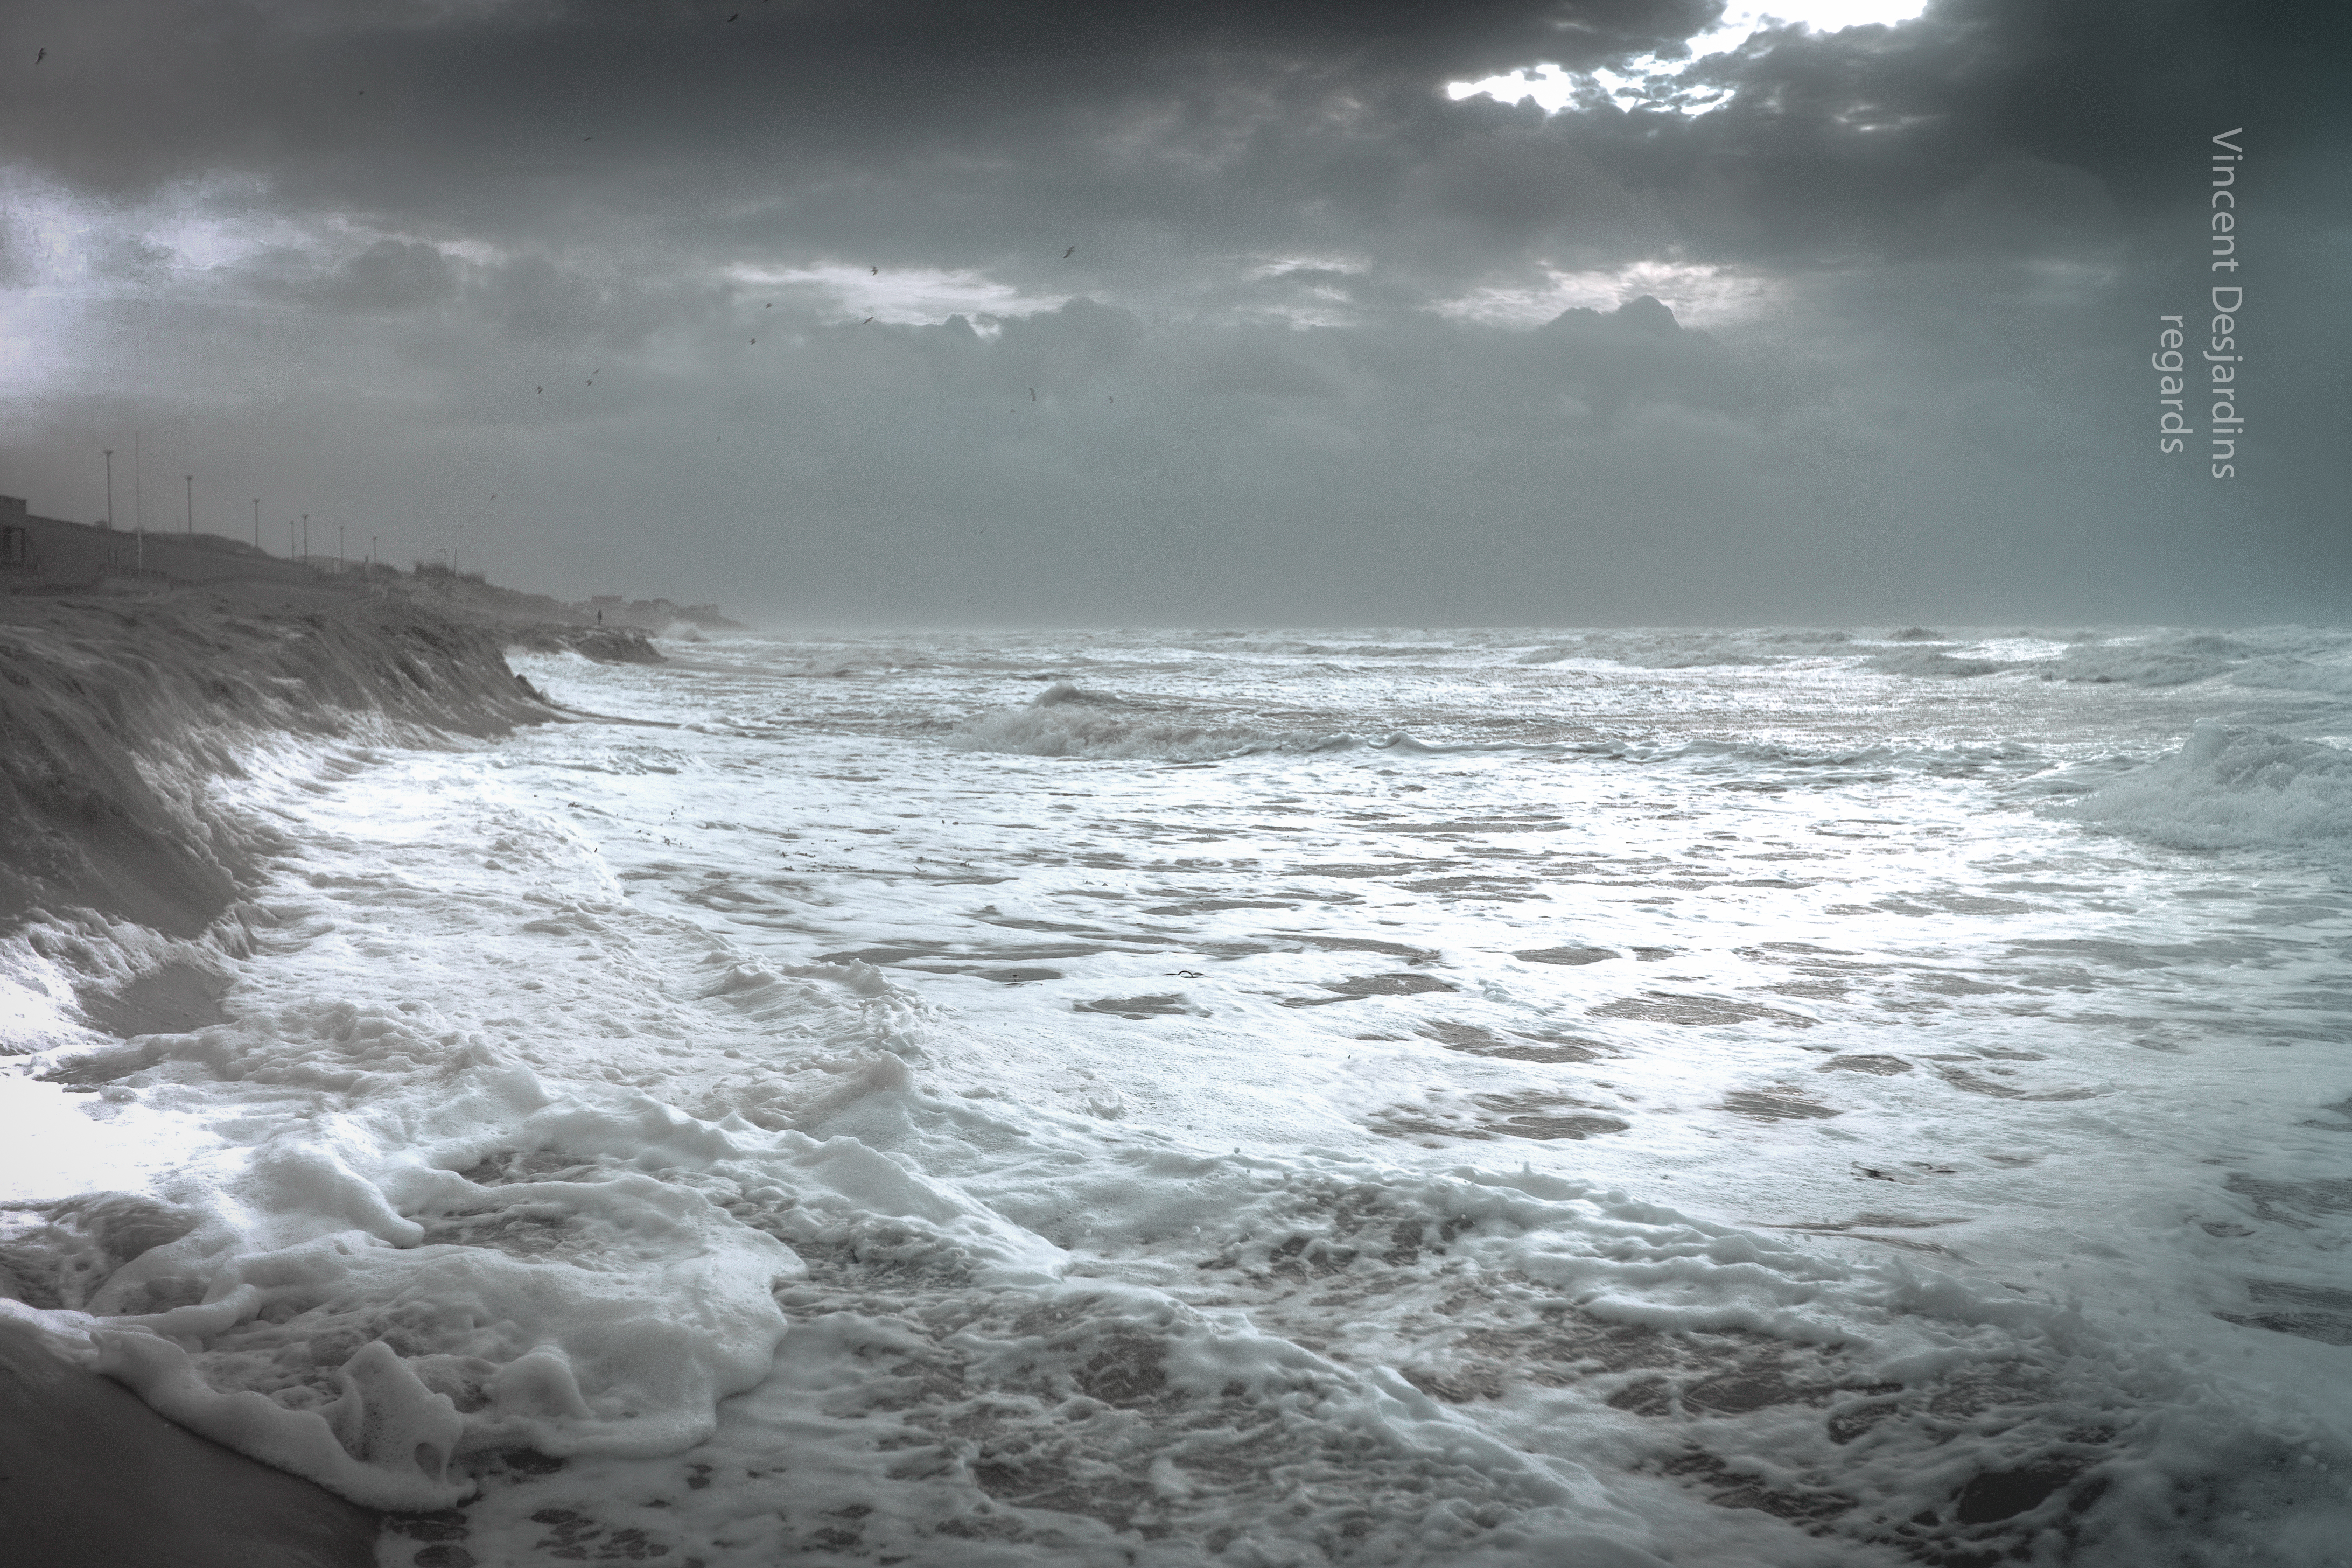
beach, sea, coast, water, rock, ocean, horizon, snow, cloud, sky, sunlight, shore, wave, wind, weather, storm, body of water, plage, zee, mer, mar, mare, meer, morze, freezing, sj, pasdecalais, cotedopale, englishchannel, farraige, stellaplage, manche, havet, havs, tempest, temp te, atmospheric phenomenon, wind wave